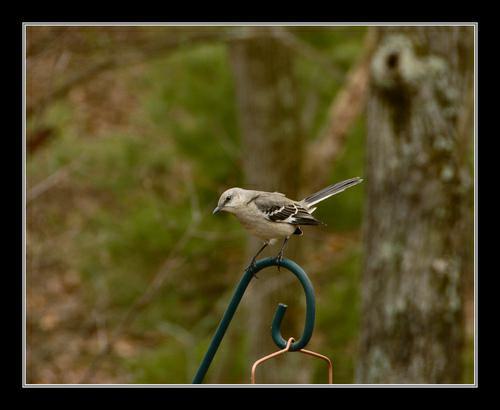
A photo of a mockingbird